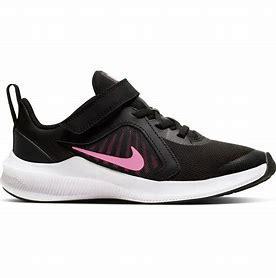
Brand: Nike
Model: Downshifter 10